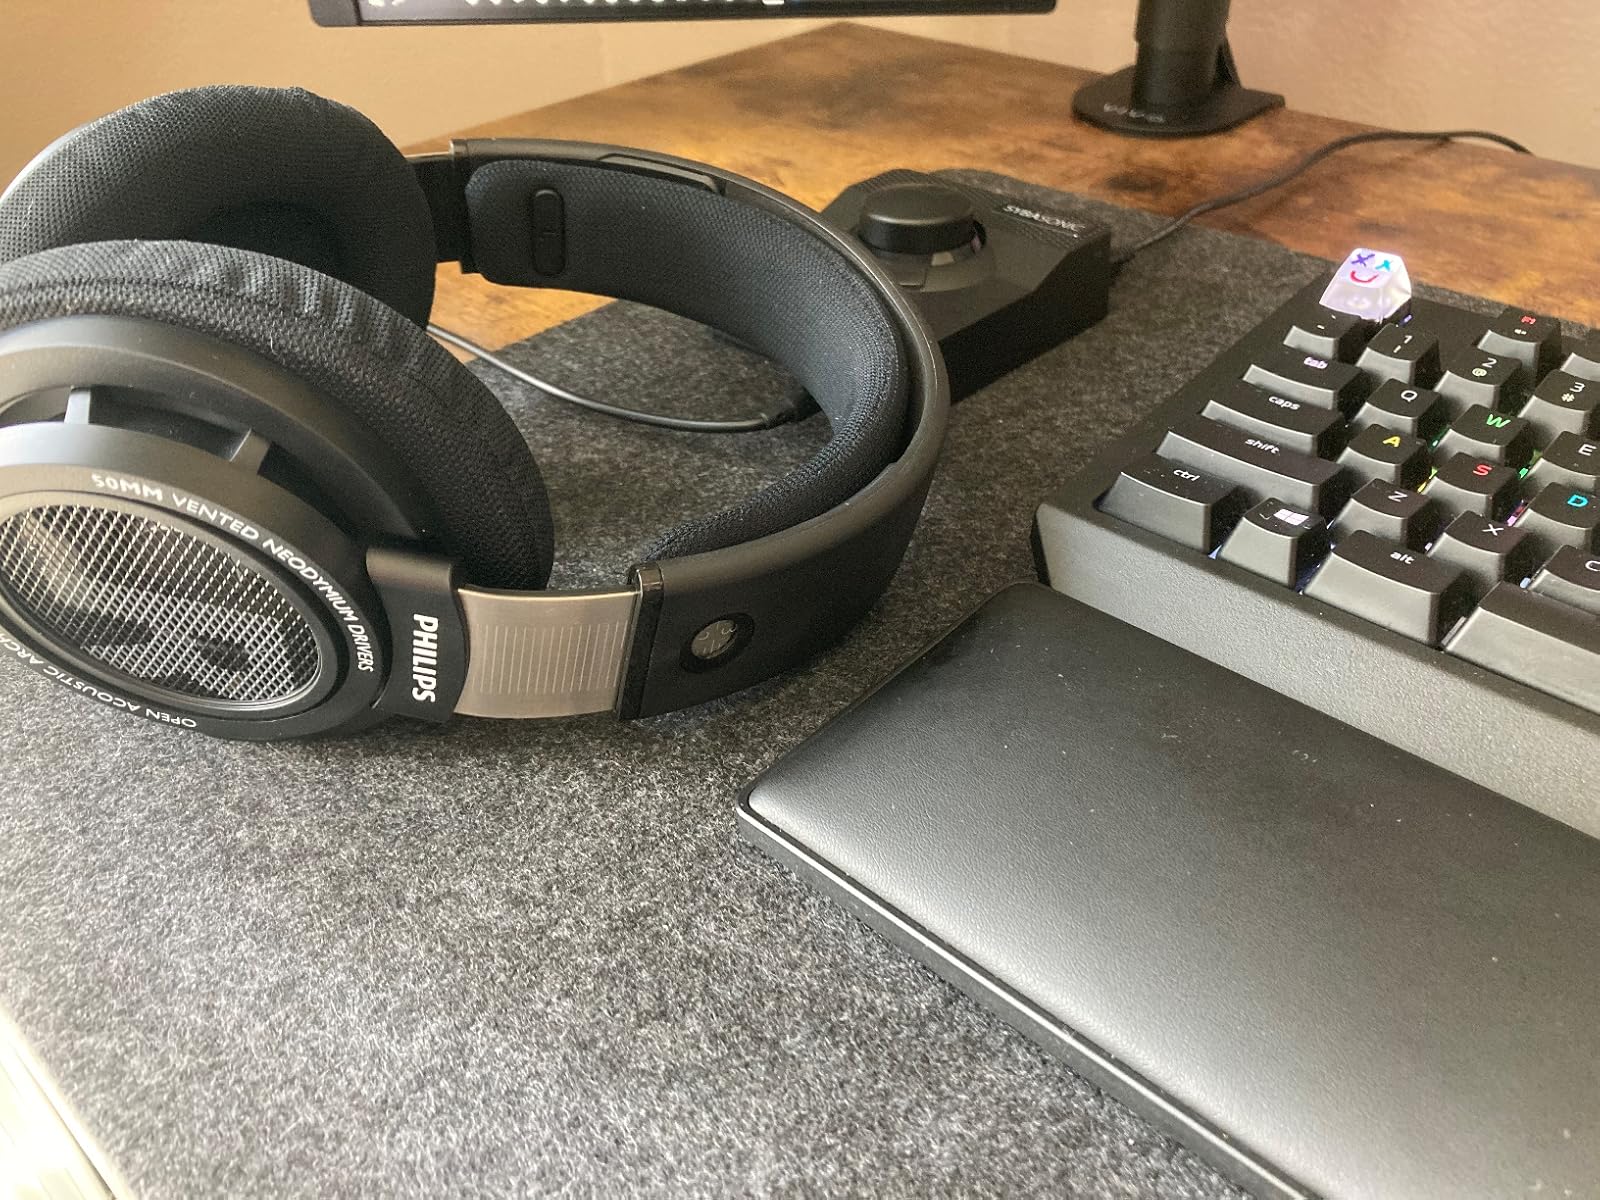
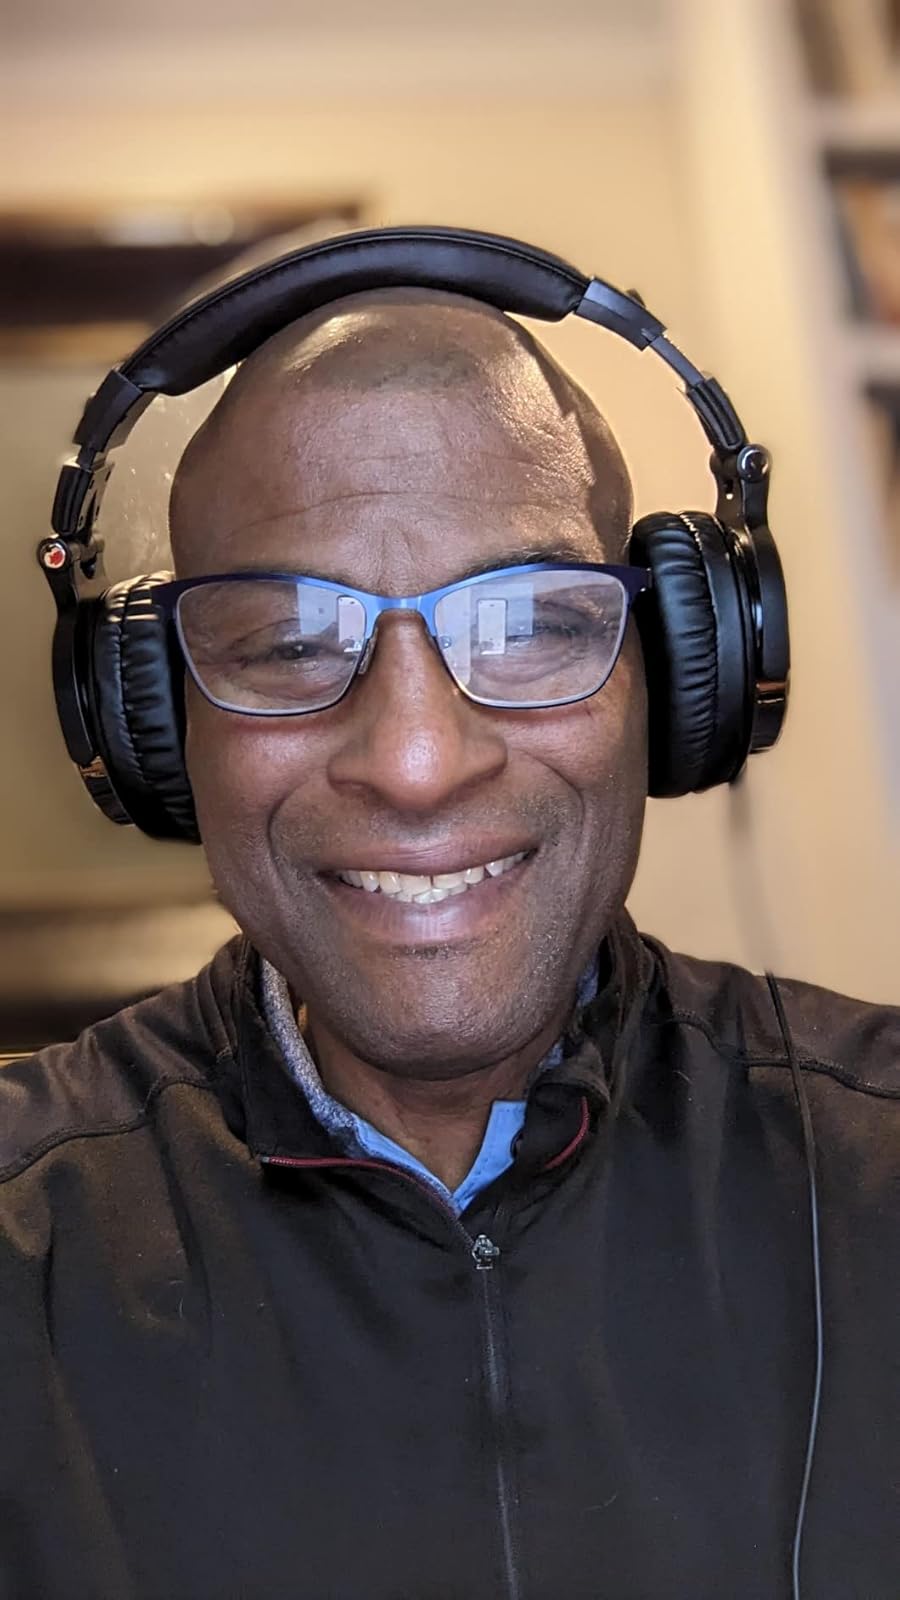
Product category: headphones
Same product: no